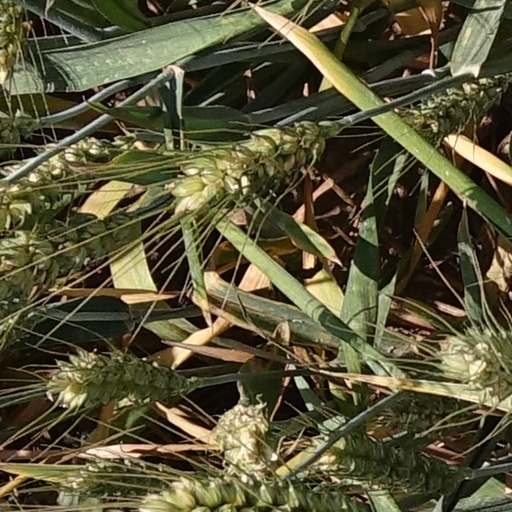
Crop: wheat